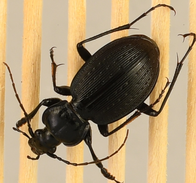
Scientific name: Carabus goryi
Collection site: Mountain Lake Biological Station NEON (MLBS), plot MLBS_002